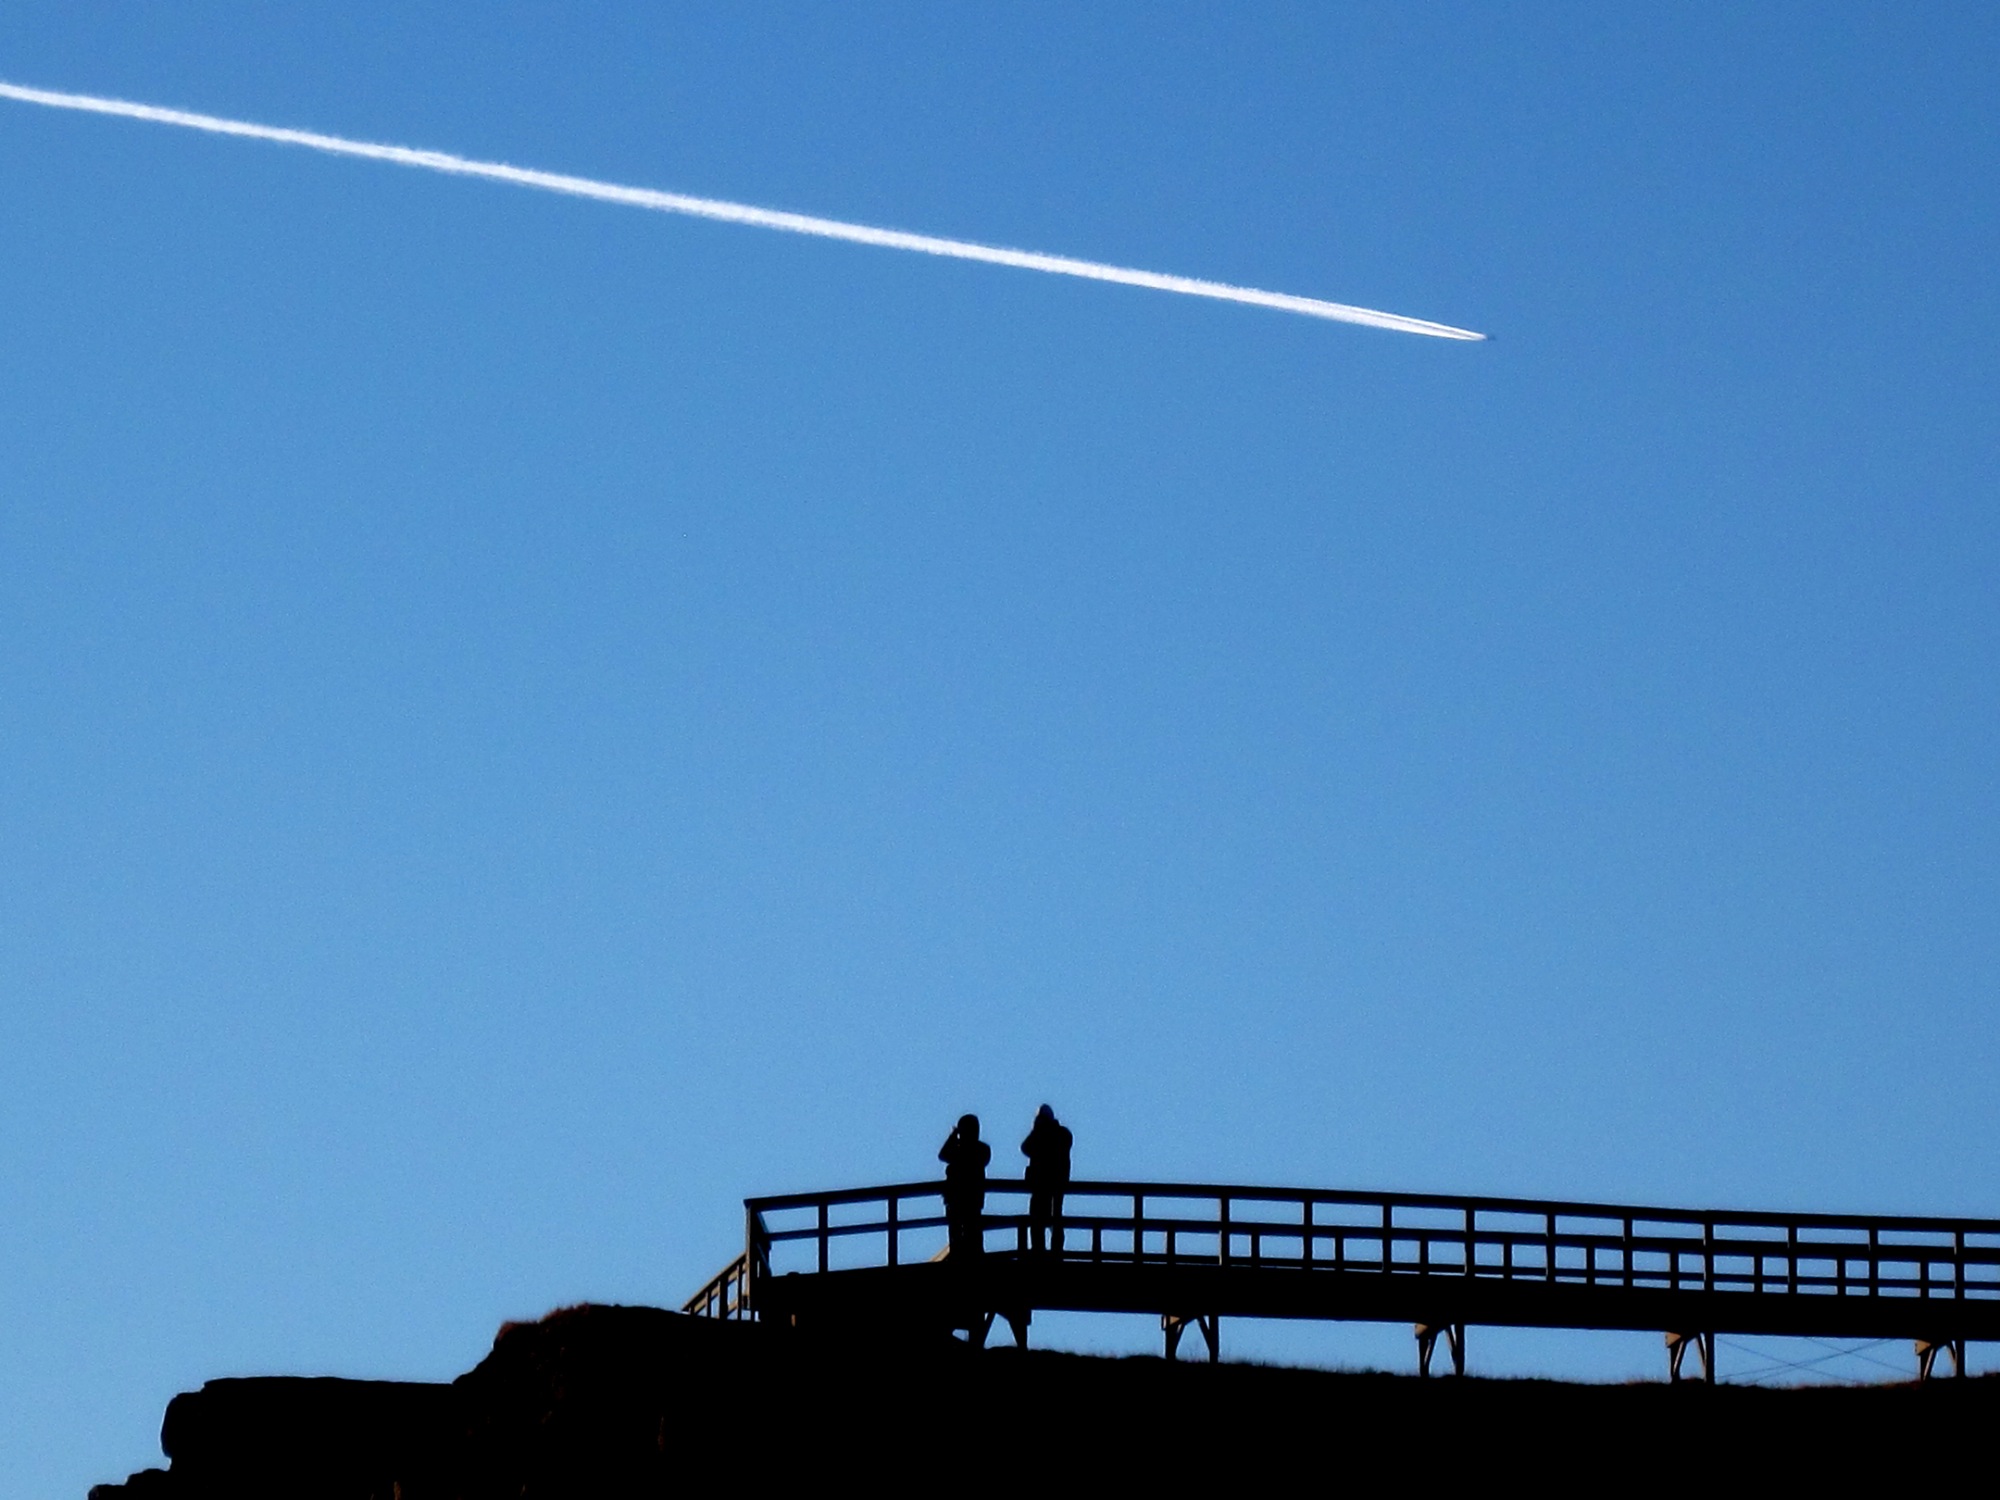
sky, wind, iceland, street light, atmosphere of earth